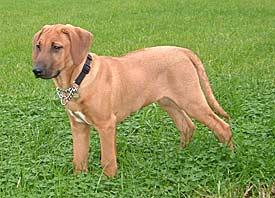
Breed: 230-n000080-Rhodesian_ridgeback